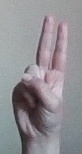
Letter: taa